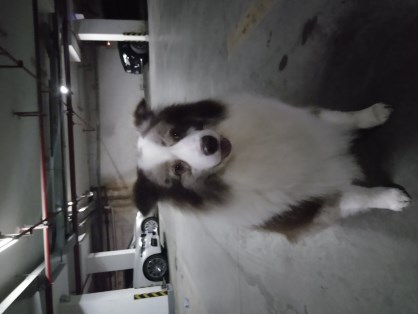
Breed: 2594-n000109-Border_collie